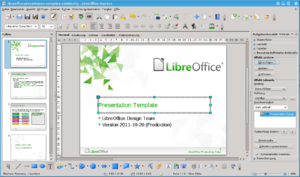
Un logiciel de présentation est un logiciel qui permet des présentations vidéo destinées à informer un public.